Pontefract Library

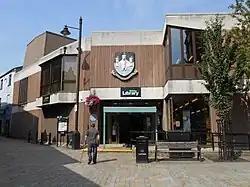
Entrance to Pontefract Library with the town and former borough coat of arms above

Pontefract Library is a public library in Pontefract, West Yorkshire, England. The present day building is notable as one of the last examples of architecture by John Poulson